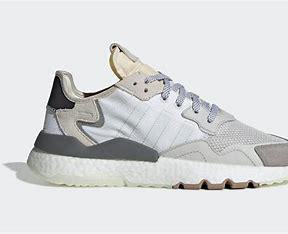
Brand: adidas
Model: Nite Jogger Athletic